George Watsky

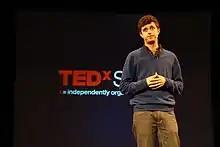
Watsky at TEDxSFED in 2011

In 2009, Watsky produced a 15-track hip hop album titled "Watsky". The next year, he released the album "Guilty Pleasures", which he made available as a free download on his website. Produced by Procrastination (San Francisco musician Tobias Butler), "Guilty Pleasures" contains mashups between popular songs and those from his first album.